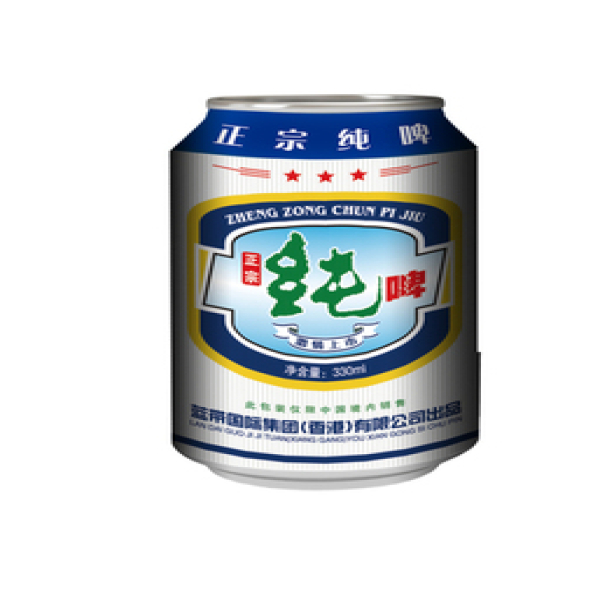
Label: metal